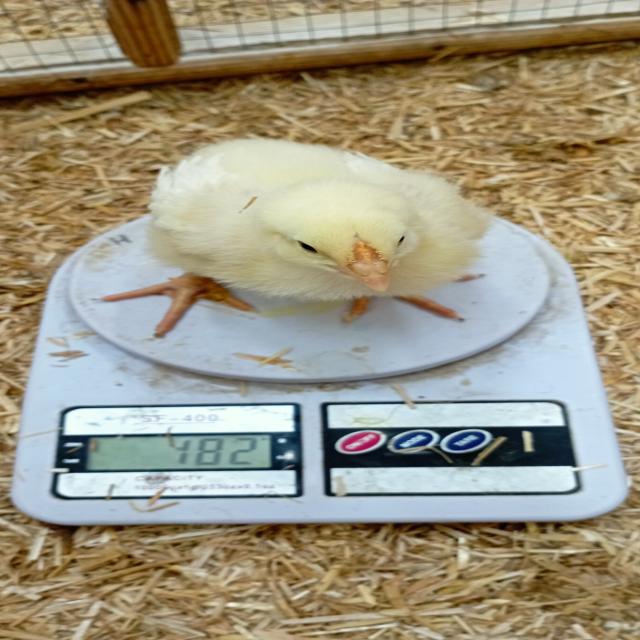
Weight: 182 g